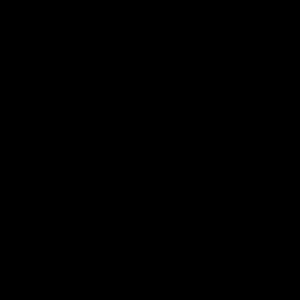
La Trilogie de Bartiméus se compose de trois livres de jeunesse de fantasy écrits par Jonathan Stroud et parus entre 2003 et 2005.